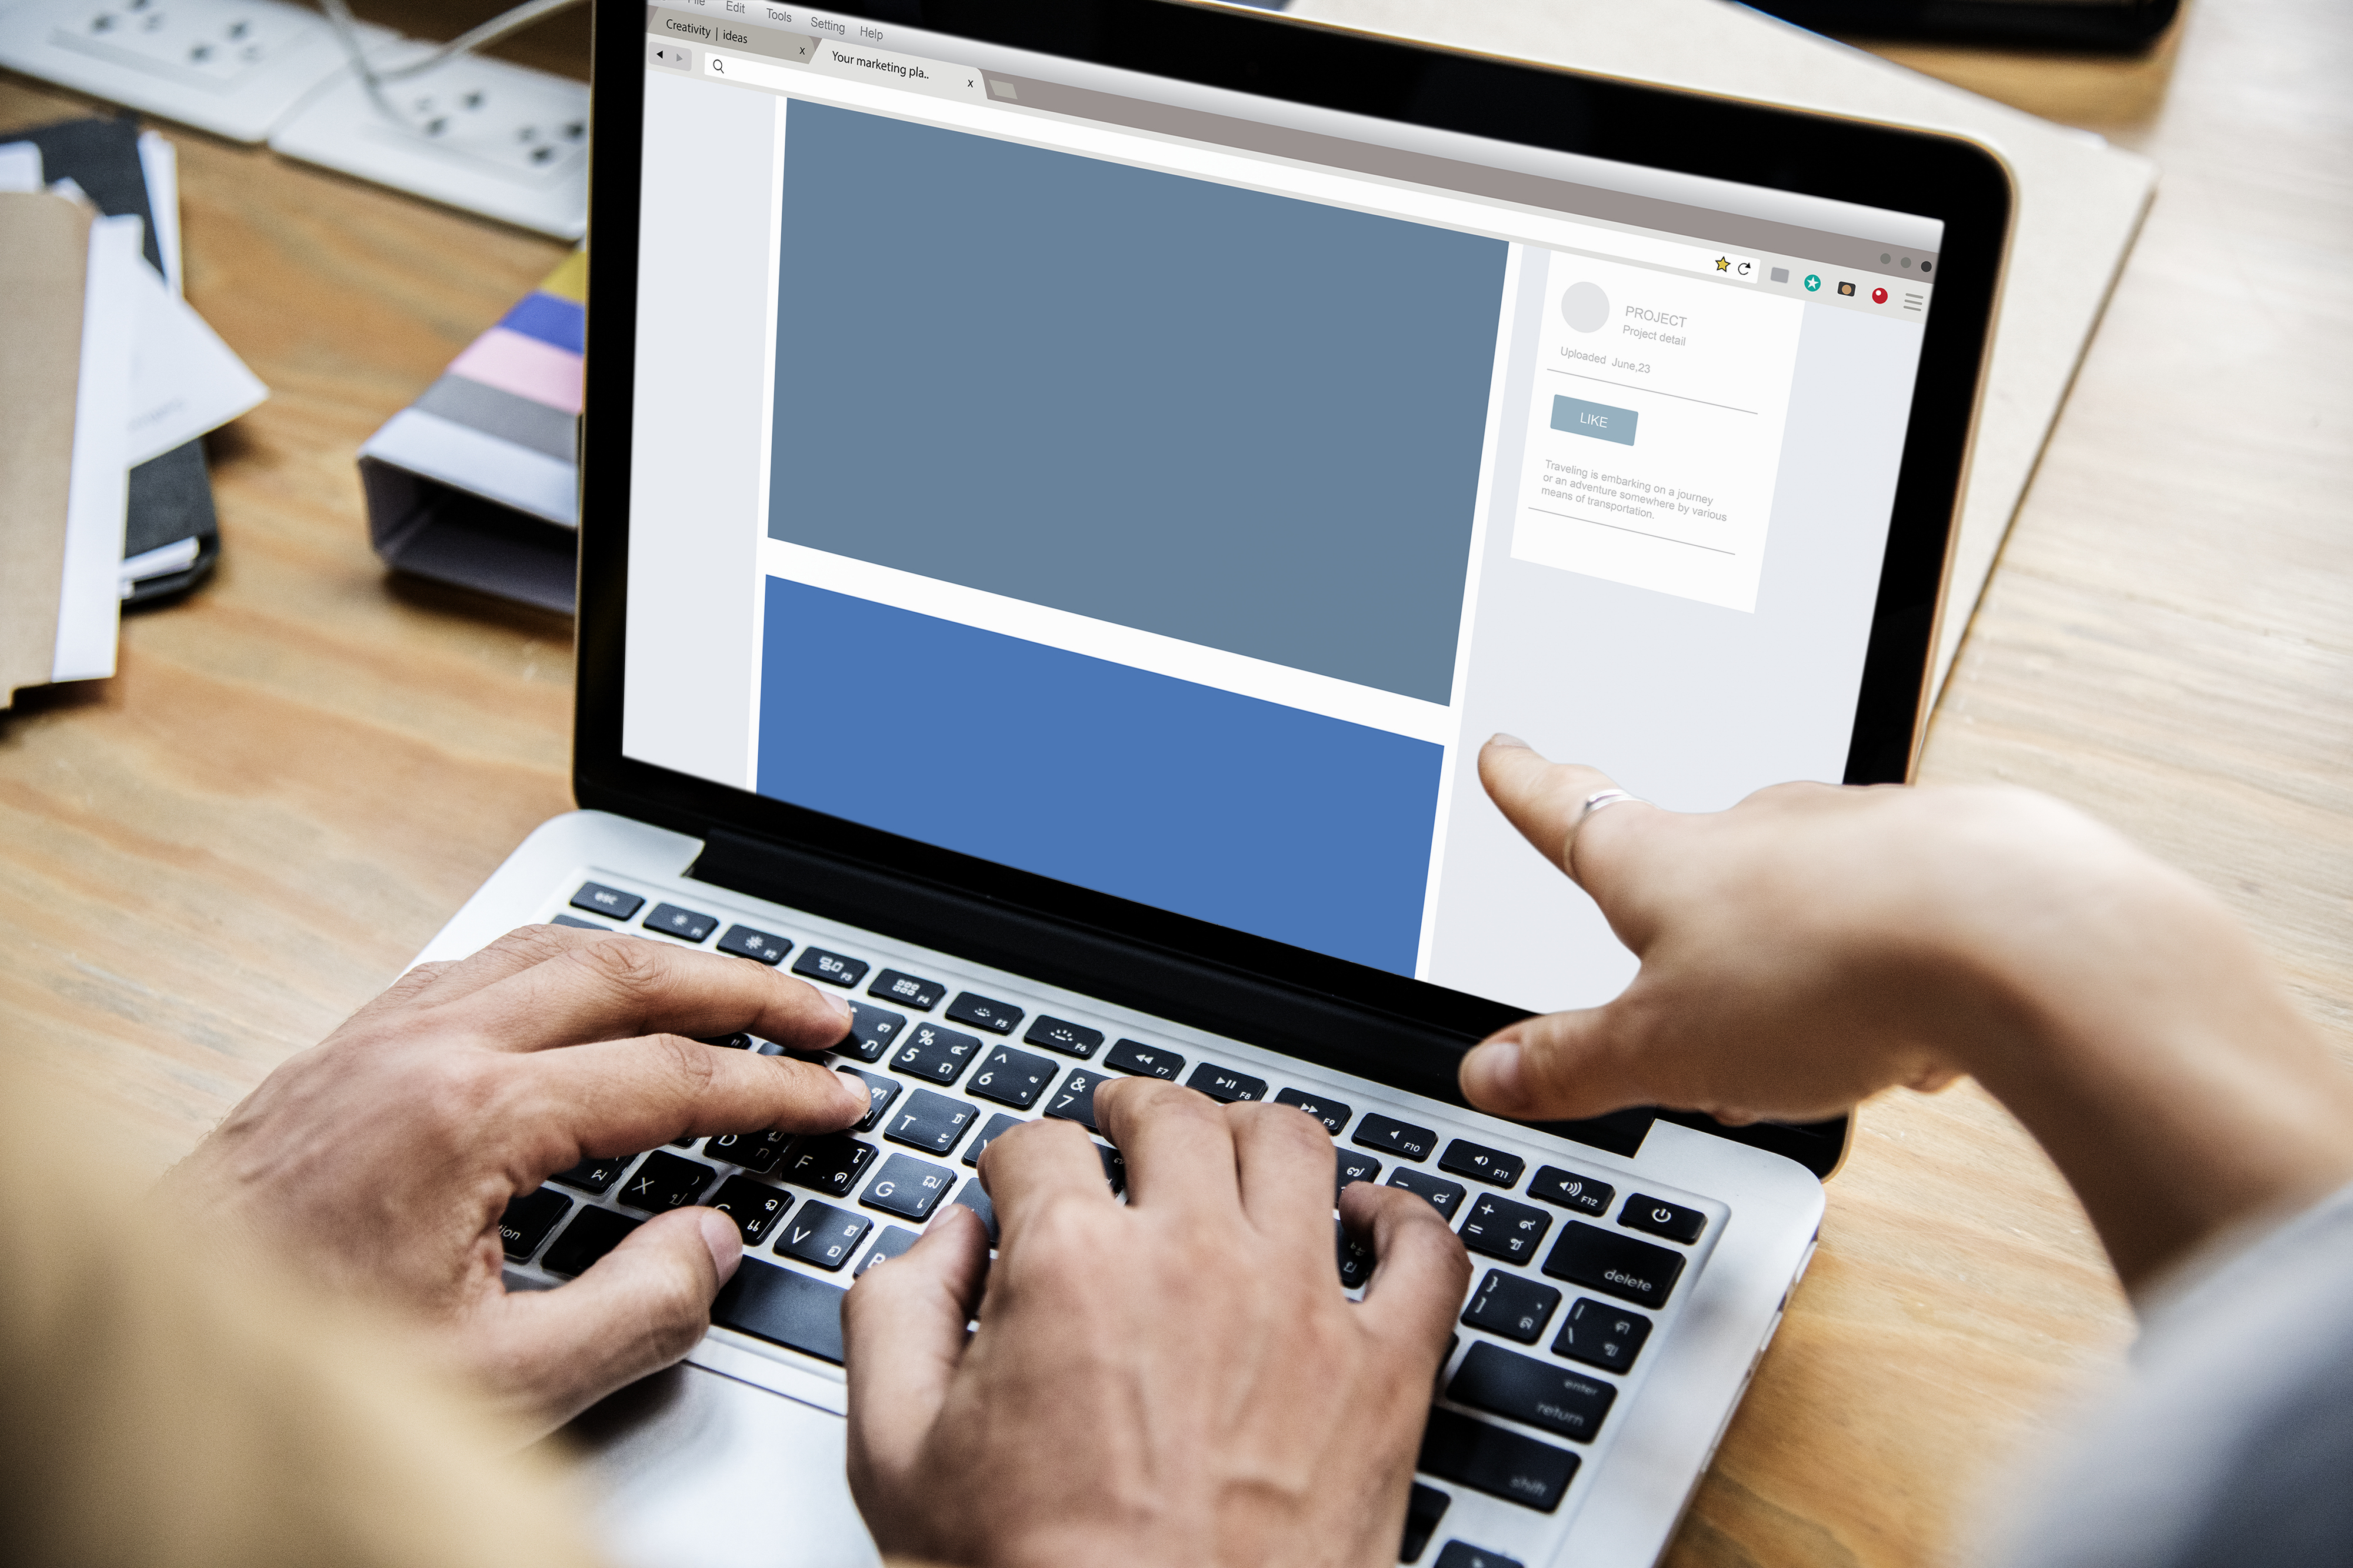
adult, blank, business, businessman, businesswoman, colleagues, communication, conference, connection, copy space, design space, device, digital, diversity, document, documentation, electricity, extension cord, female, files, graphic, hall, ideas, indoor, internet, laptop, male, man, meeting, modern, network, office, planning, plug point, project, screen, startup, strategy, table, team, teamwork, technology, together, togetherness, typing, venture, woman, wooden, work place, workers, working, product, personal computer, multimedia, software engineering, website, electronic device, netbook, brand